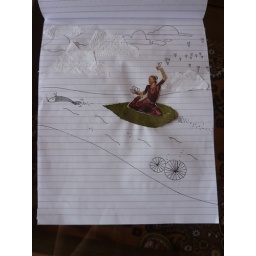
a newspaper woman sitting on a leaf, with napkin clouds flowing in the sky, and some drawings with black pen.